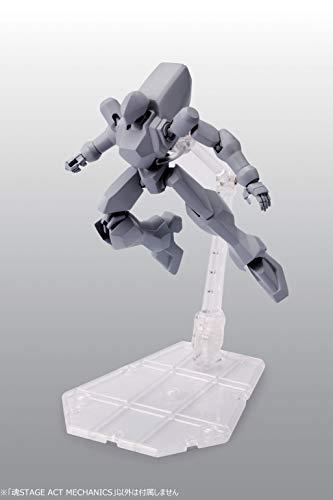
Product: TAMASHII NATIONS Bandai Stage Act. 5 for Mechanics Stand Support (Clear)
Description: Freely piece together the stage parts to create your ideal display stage.
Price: $9.99
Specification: ProductDimensions:2x3x4inches|ItemWeight:2.88ounces|ShippingWeight:3.2ounces(Viewshippingratesandpolicies)|ASIN:B07N85T8TN|Itemmodelnumber:-|Manufacturerrecommendedage:13yearsandup